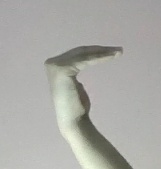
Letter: haa